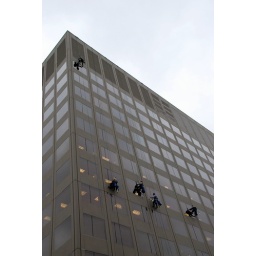
A crew of window washers at work on an office building in the Crystal City section of Arlington, Virginia.